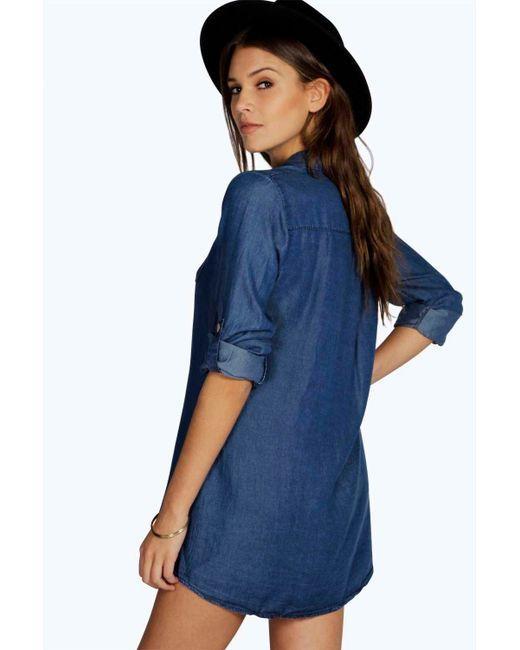
damen, jeansblau, Langarm, Freund, lässiges Baumwollhemd